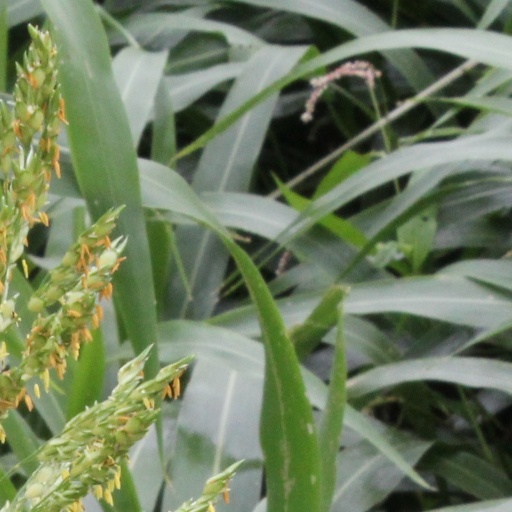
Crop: sorghum